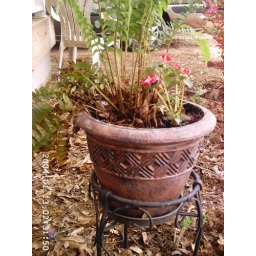
fern in a pot